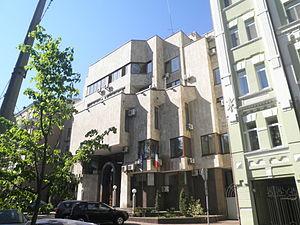
Les représentations diplomatiques de la France sont dues à ses missions diplomatiques. Avec ses 160 ambassades, la France dispose du troisième réseau d'ambassades et de consulats au monde après les États-Unis et la Chine. Elle précède le Royaume-Uni et l'Allemagne.
L'ambassade de France en Ukraine est la représentation diplomatique de la République française auprès de l'Ukraine. Elle est située à Kiev, la capitale du pays, et l'ambassadeur est, depuis 2019, Etienne de Poncins.